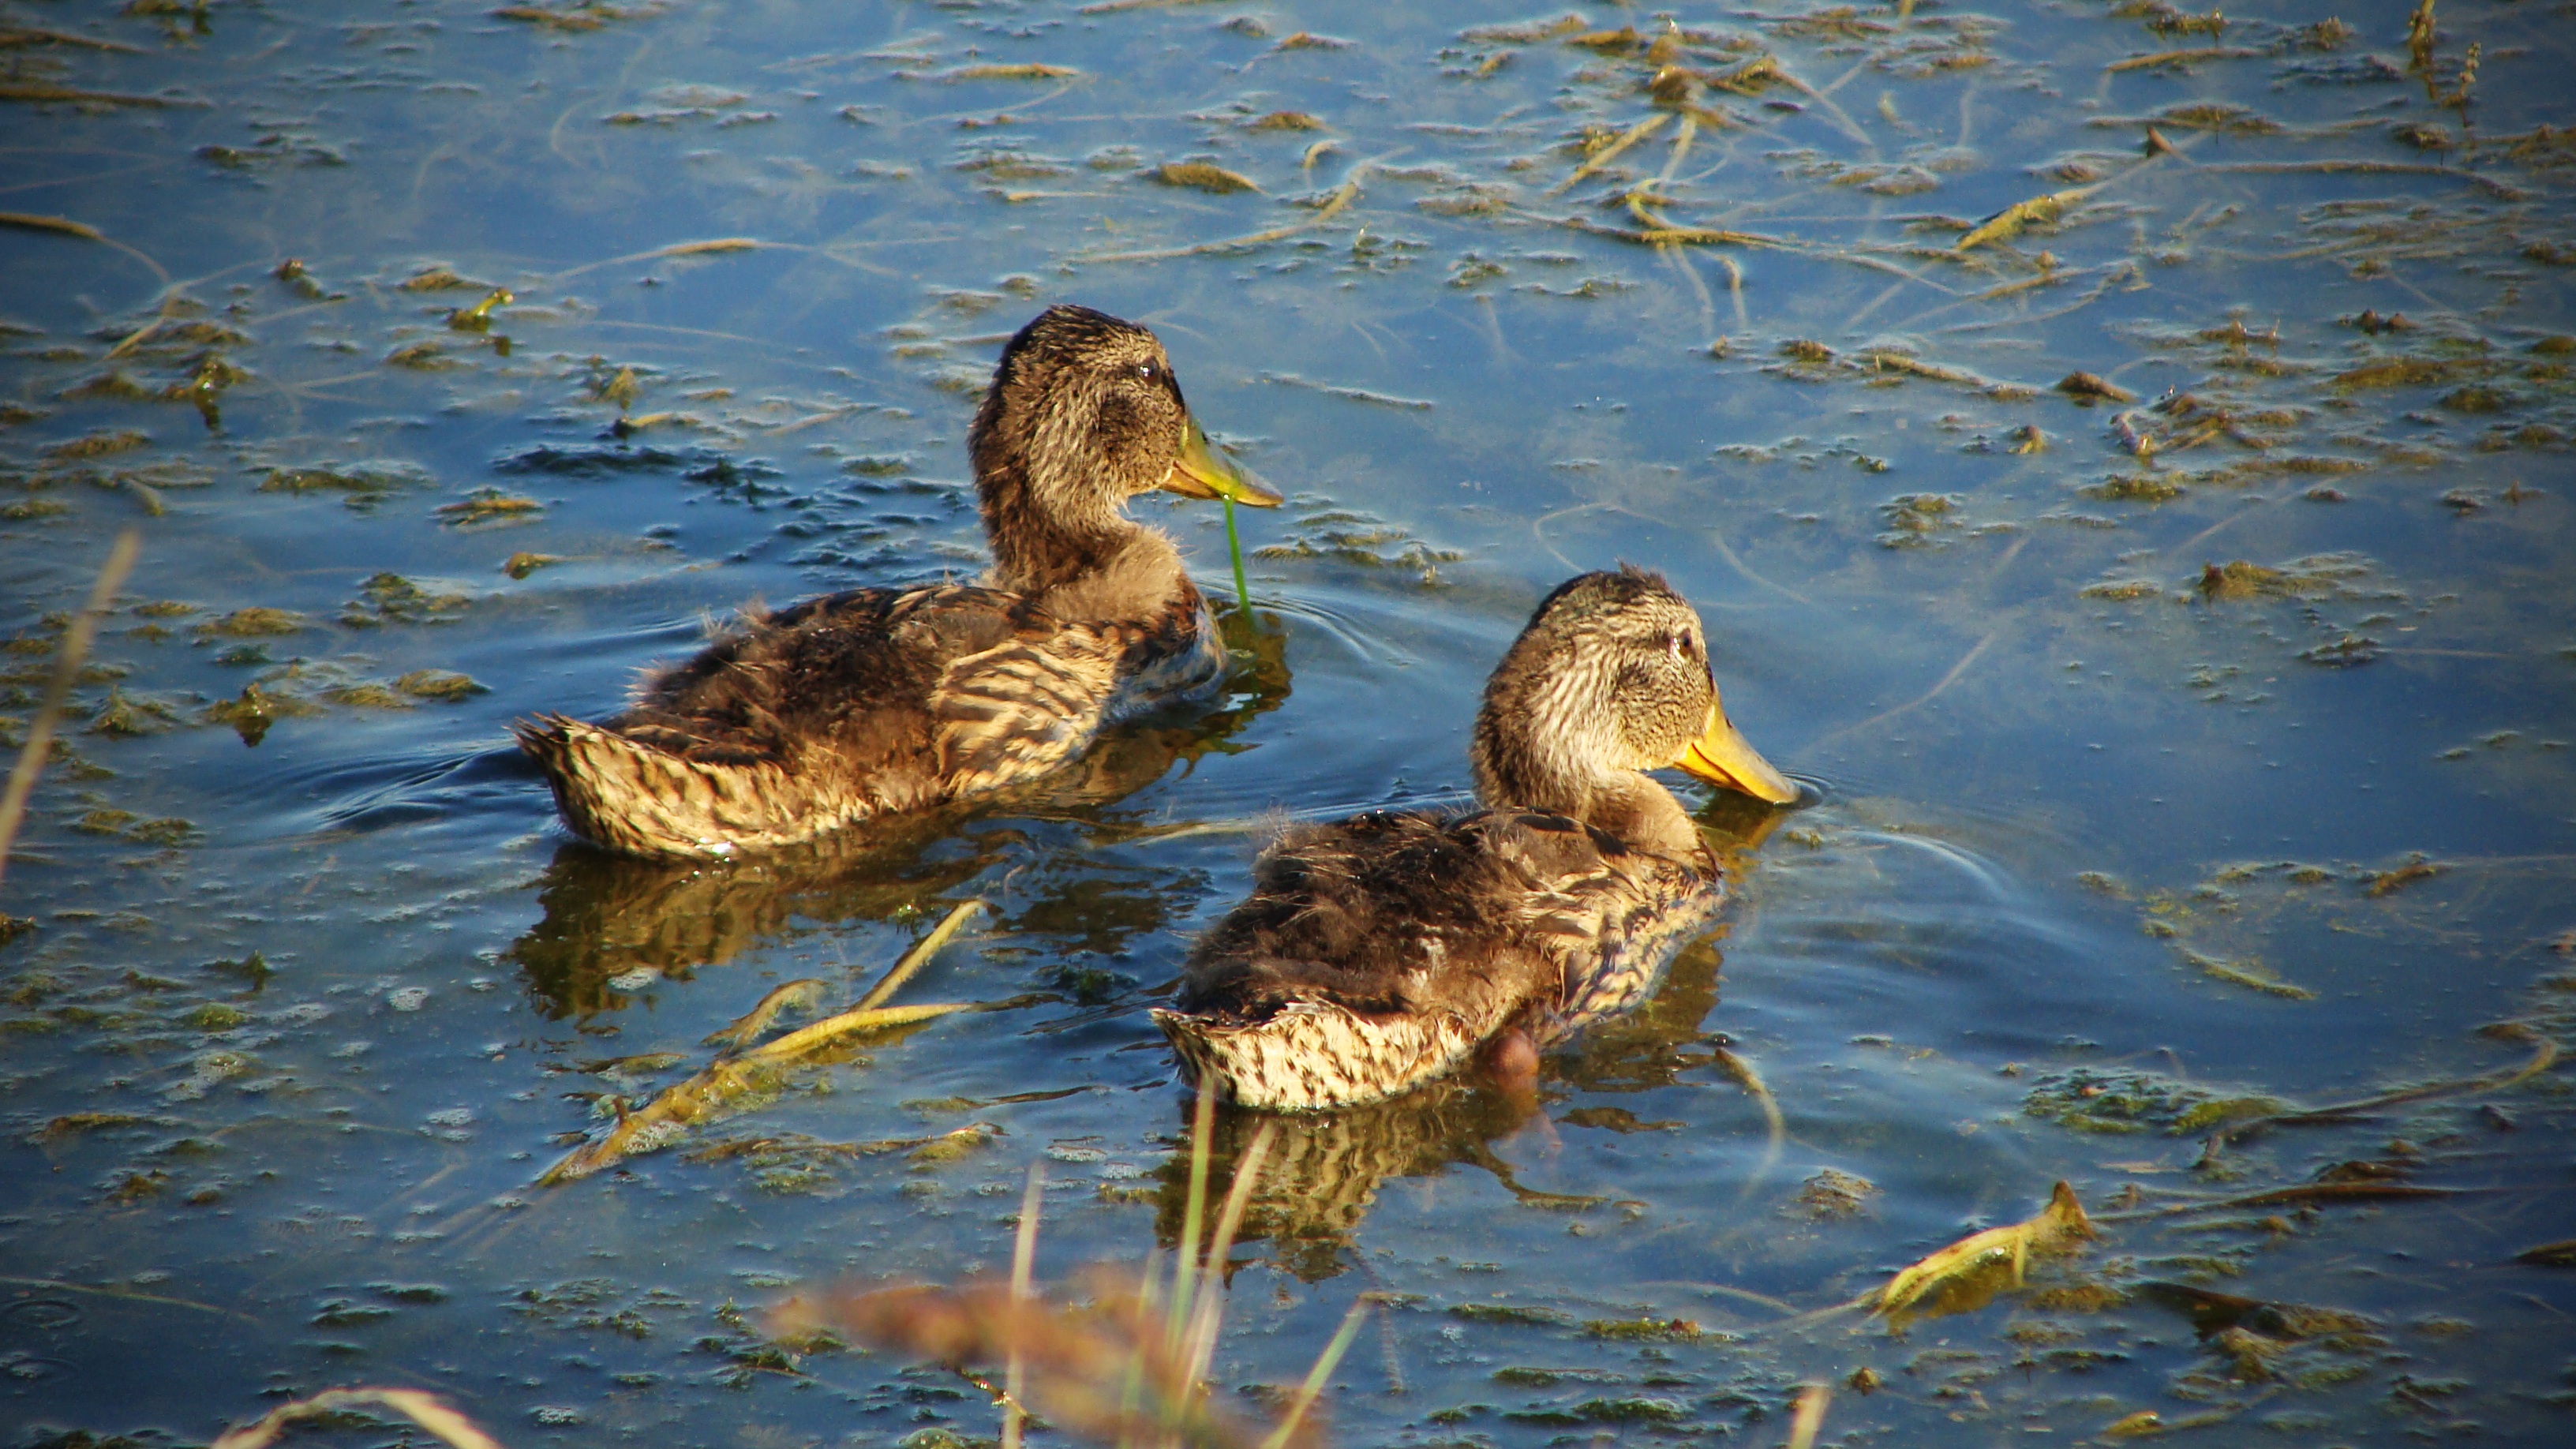
bird, wing, wildlife, reflection, beak, fauna, duck, vertebrate, waterfowl, water bird, mallard, mergus, shorebird, ducks geese and swans, seaduck